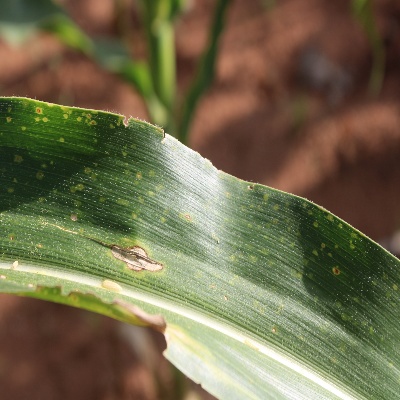
Crop: Maize
Condition: leaf spot